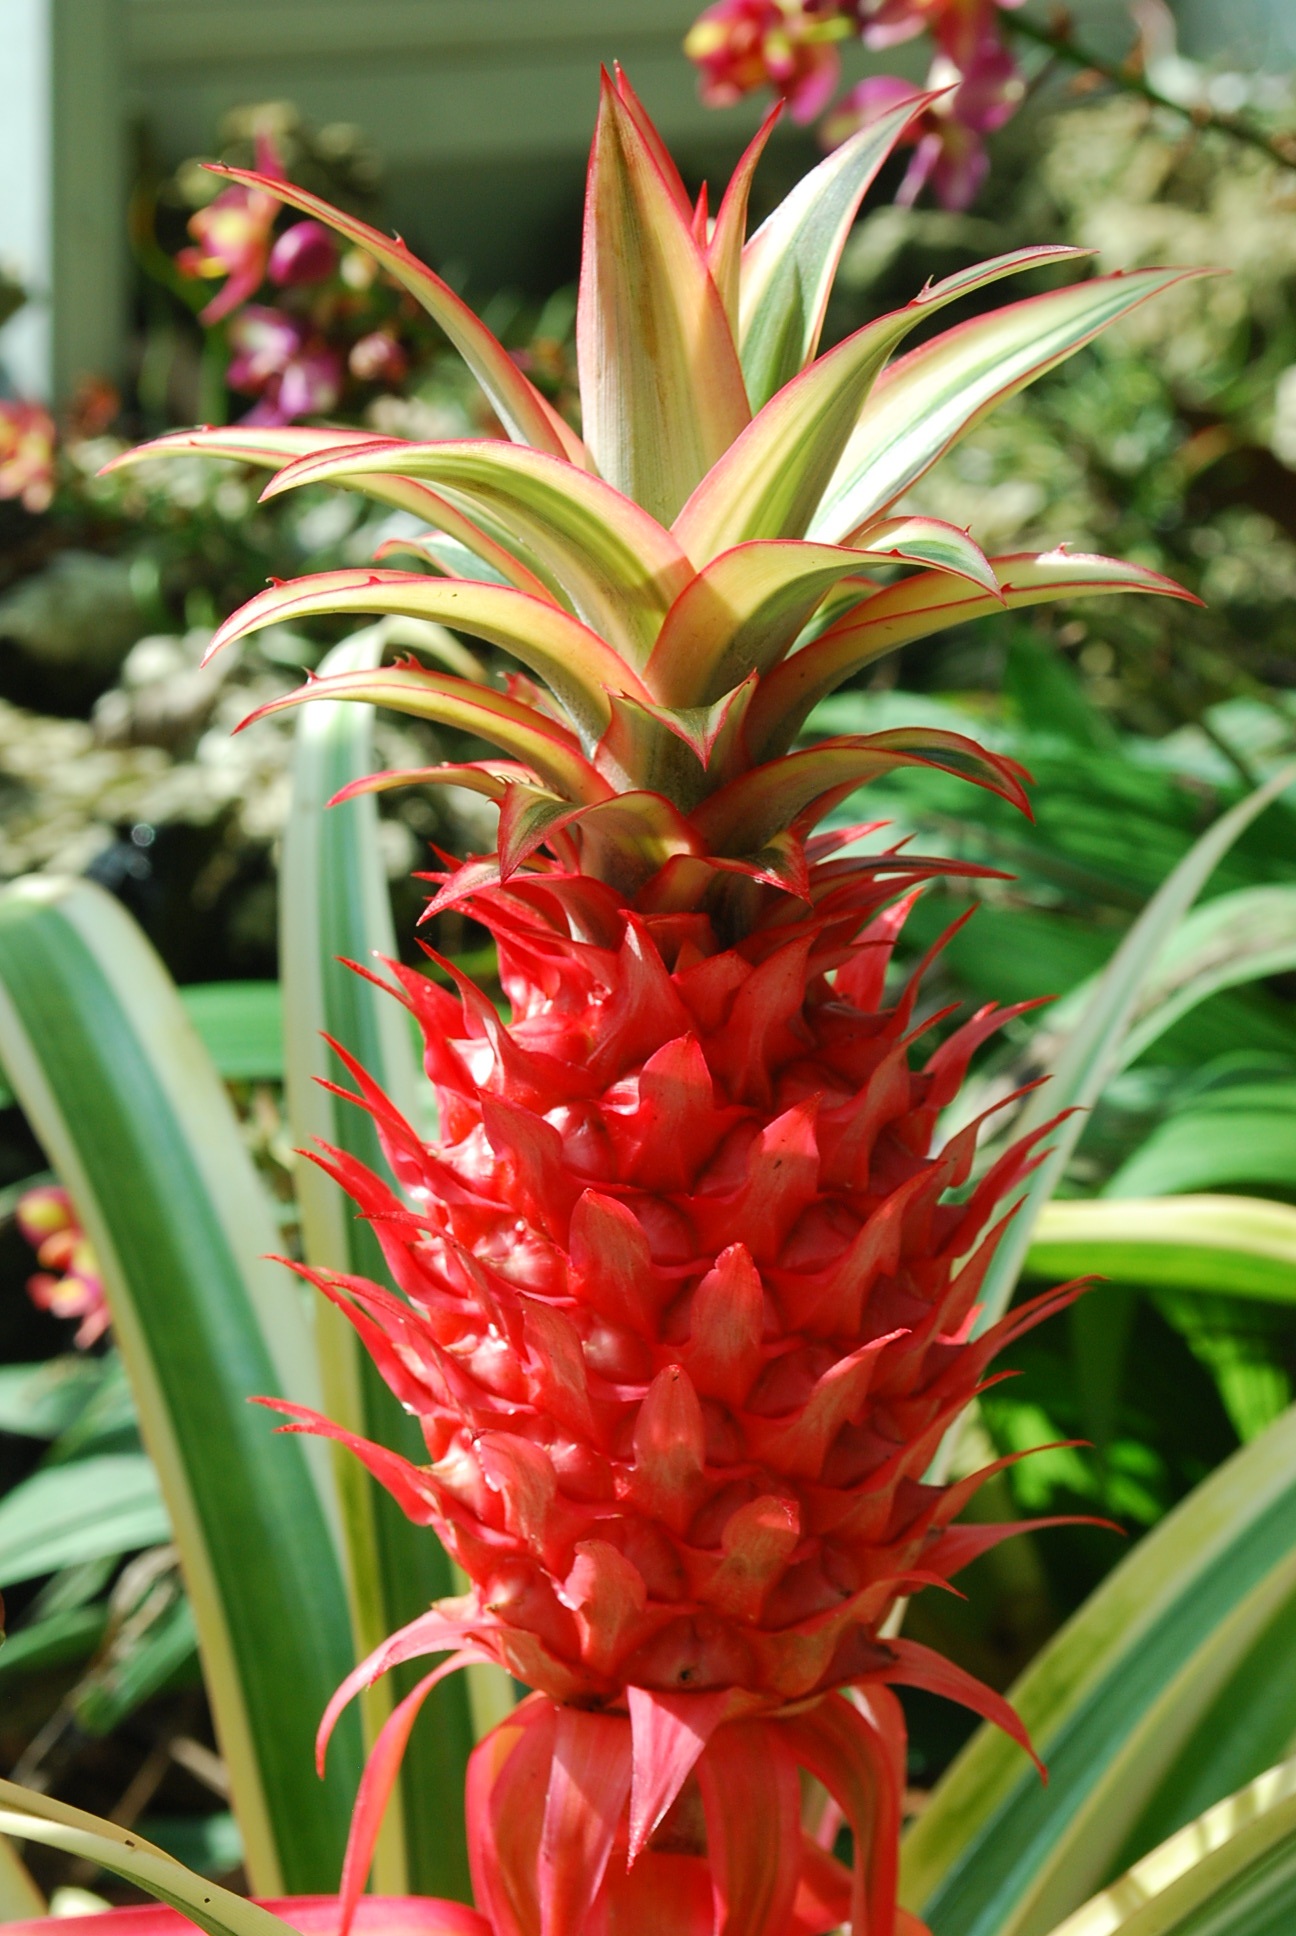
nature, plant, flower, food, produce, botany, garden, flora, exotic, heliconia, flowering plant, bromeliaceae, land plant